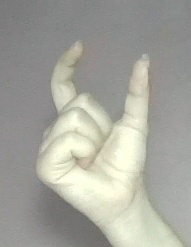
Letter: nun